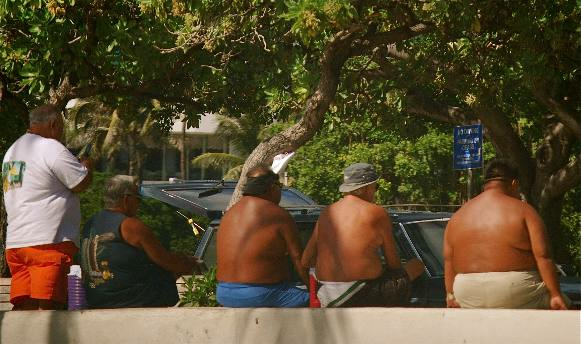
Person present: Yes